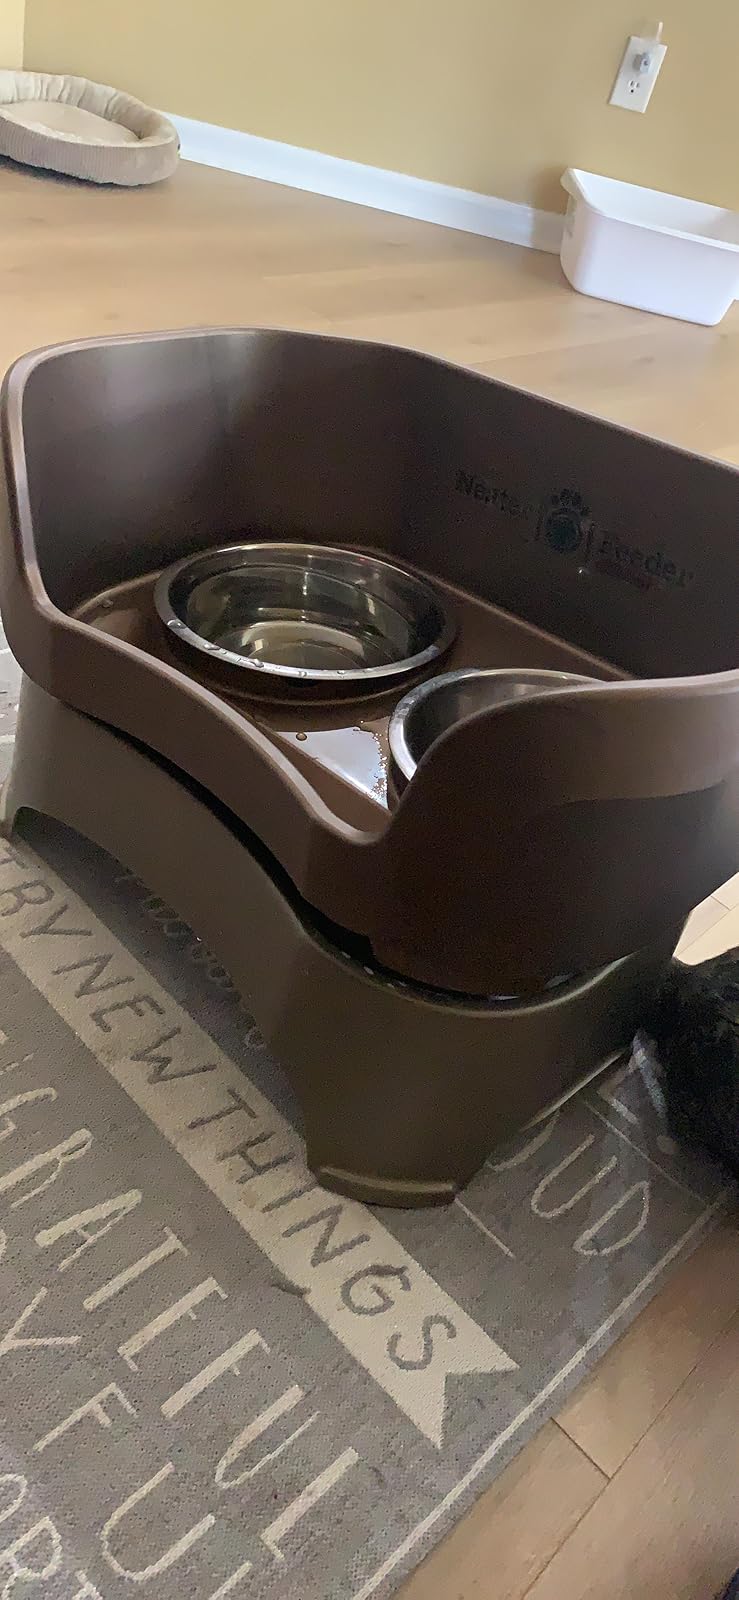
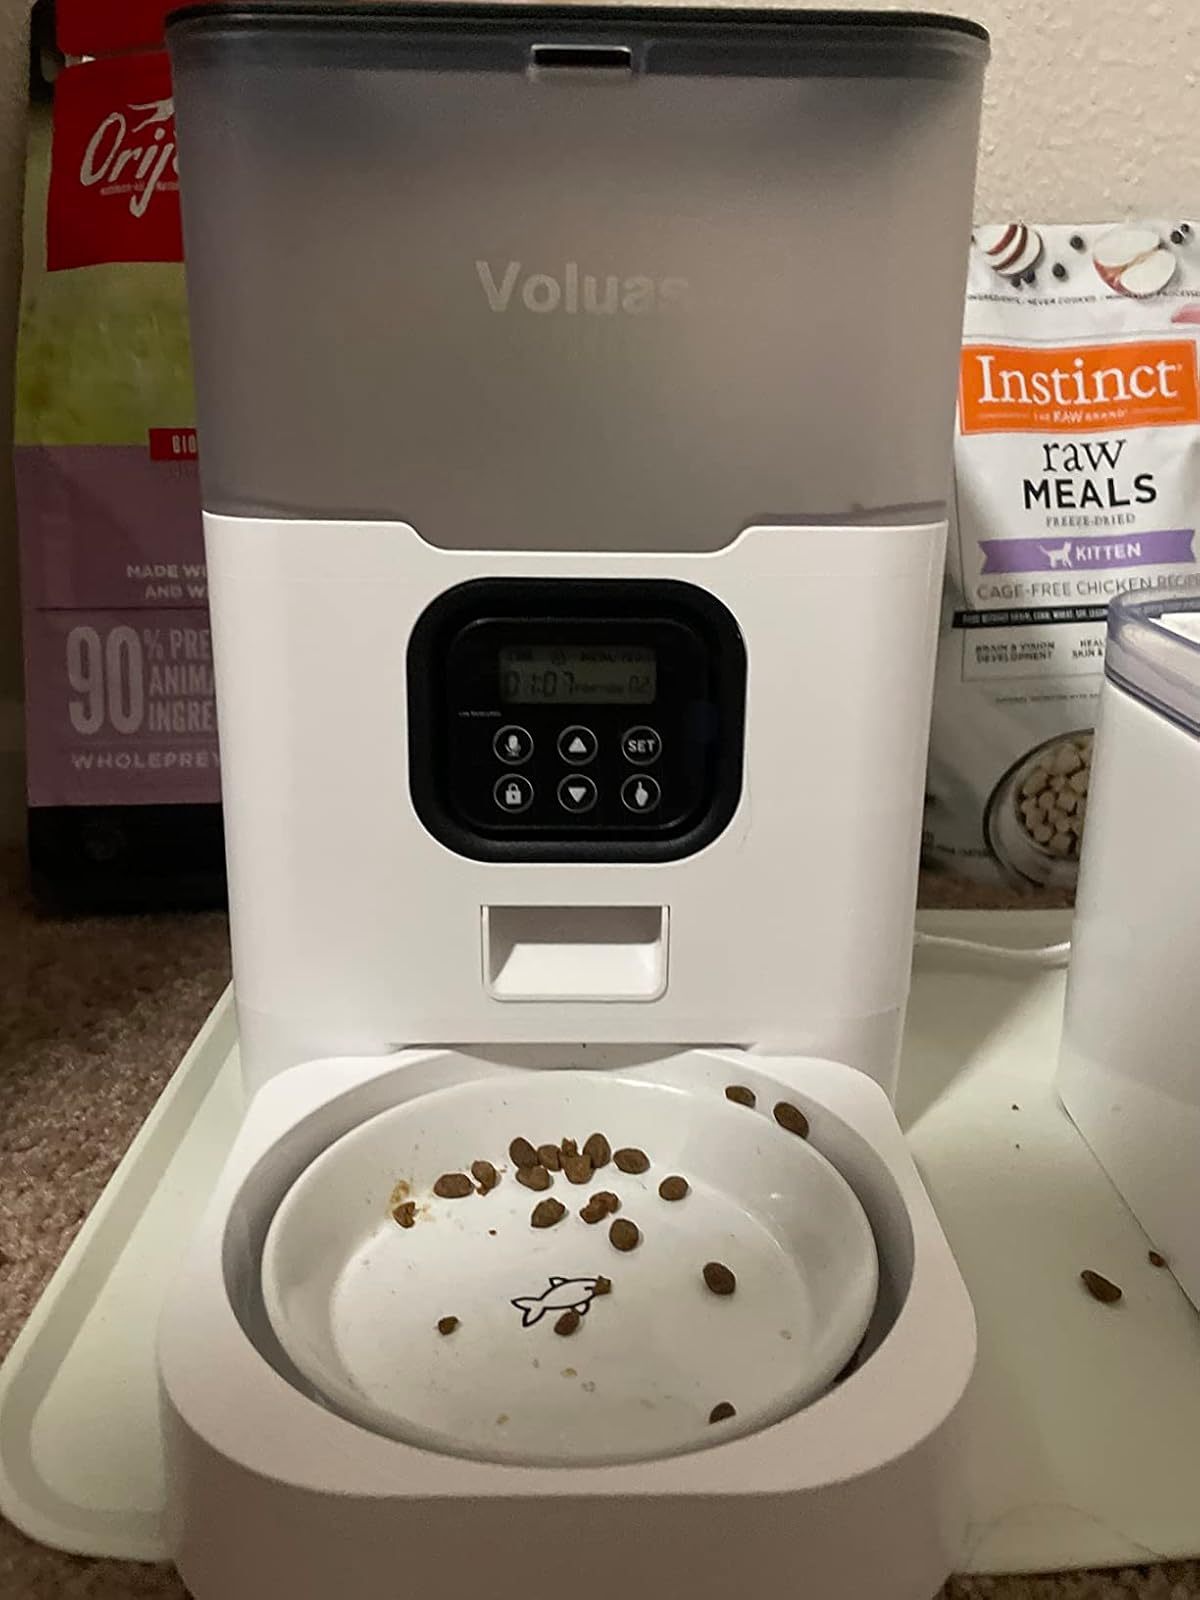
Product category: items_feeder
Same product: no